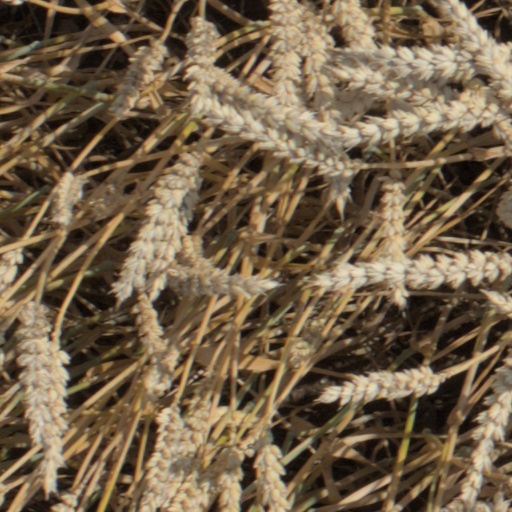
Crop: wheat